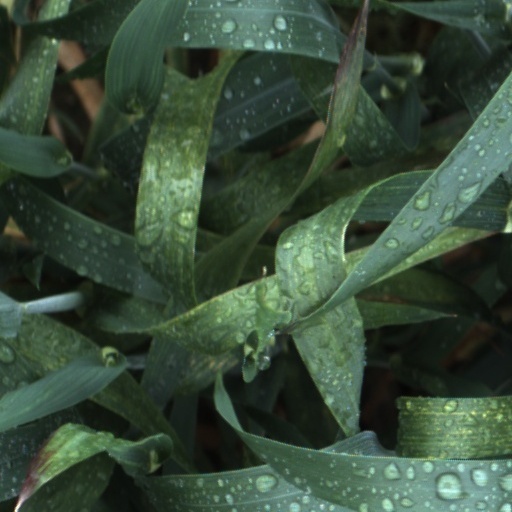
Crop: wheat